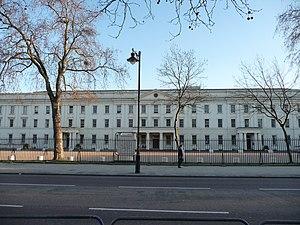
Les Wellington Barracks sises au centre de Londres sur Birdcage Walk, chaussée longeant le St James's Park et se situant tout près du Palais de Buckingham, constituent un ensemble de quartiers militaires construits en 1833 suivant les plans de l'architecte Philip Hardwick dans le style néo-classique géorgien.